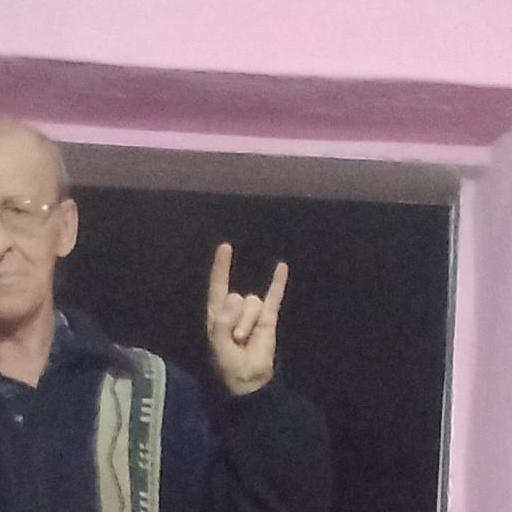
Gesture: rock